Assassination of François, Duke of Guise

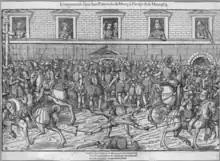
Poltrot de Méré being quartered, after the horses failed to accomplish the task.

The Guise family, led by François, Duke of Guise and his brother Charles, Cardinal of Lorraine represented one of the most powerful noble families in France. The family was elevated to the peerage during the reign of Henry II, whose council they would grow to dominate by his death in 1559. With the beginning of the reign of the young Francis II the Guise quickly moved to consolidate control over the administration and crown finance, exerting a strong degree of influence over royal policy.